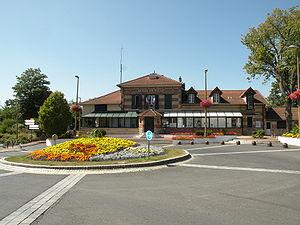
Hôtel de ville d'Éragny-sur-Oise
Éragny est une commune française située dans le département du Val-d'Oise en région Île-de-France. Elle est souvent appelée Éragny-sur-Oise afin de la distinguer de la commune d'Éragny-sur-Epte.